Mike Goff (American football)

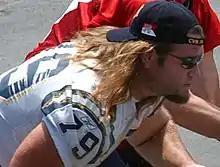
Goff in 2006

Michael Jason Goff (born January 6, 1976) is an American college football coach and former professional player who is an offensive line coach for the San Diego State Aztecs. He played as a guard in the National Football League (NFL). Goff played collegiately for the Iowa Hawkeyes before being selected by the Cincinnati Bengals in the third round of the 1998 NFL draft.